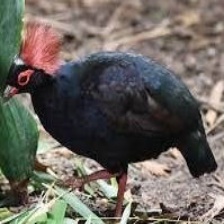
Species: CRESTED WOOD PARTRIDGE
Scientific name: ROLLULUS ROULOUL
ImageNet parent category: partridge